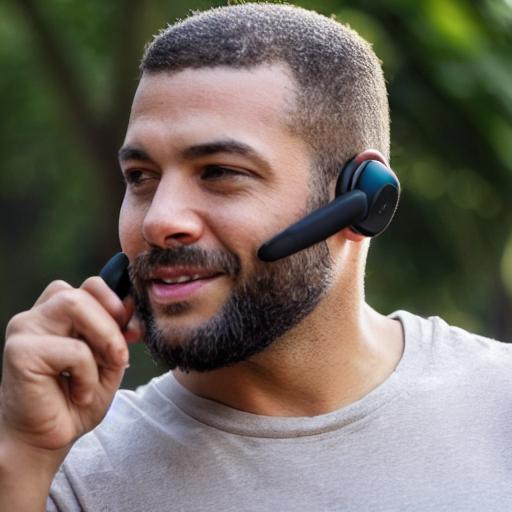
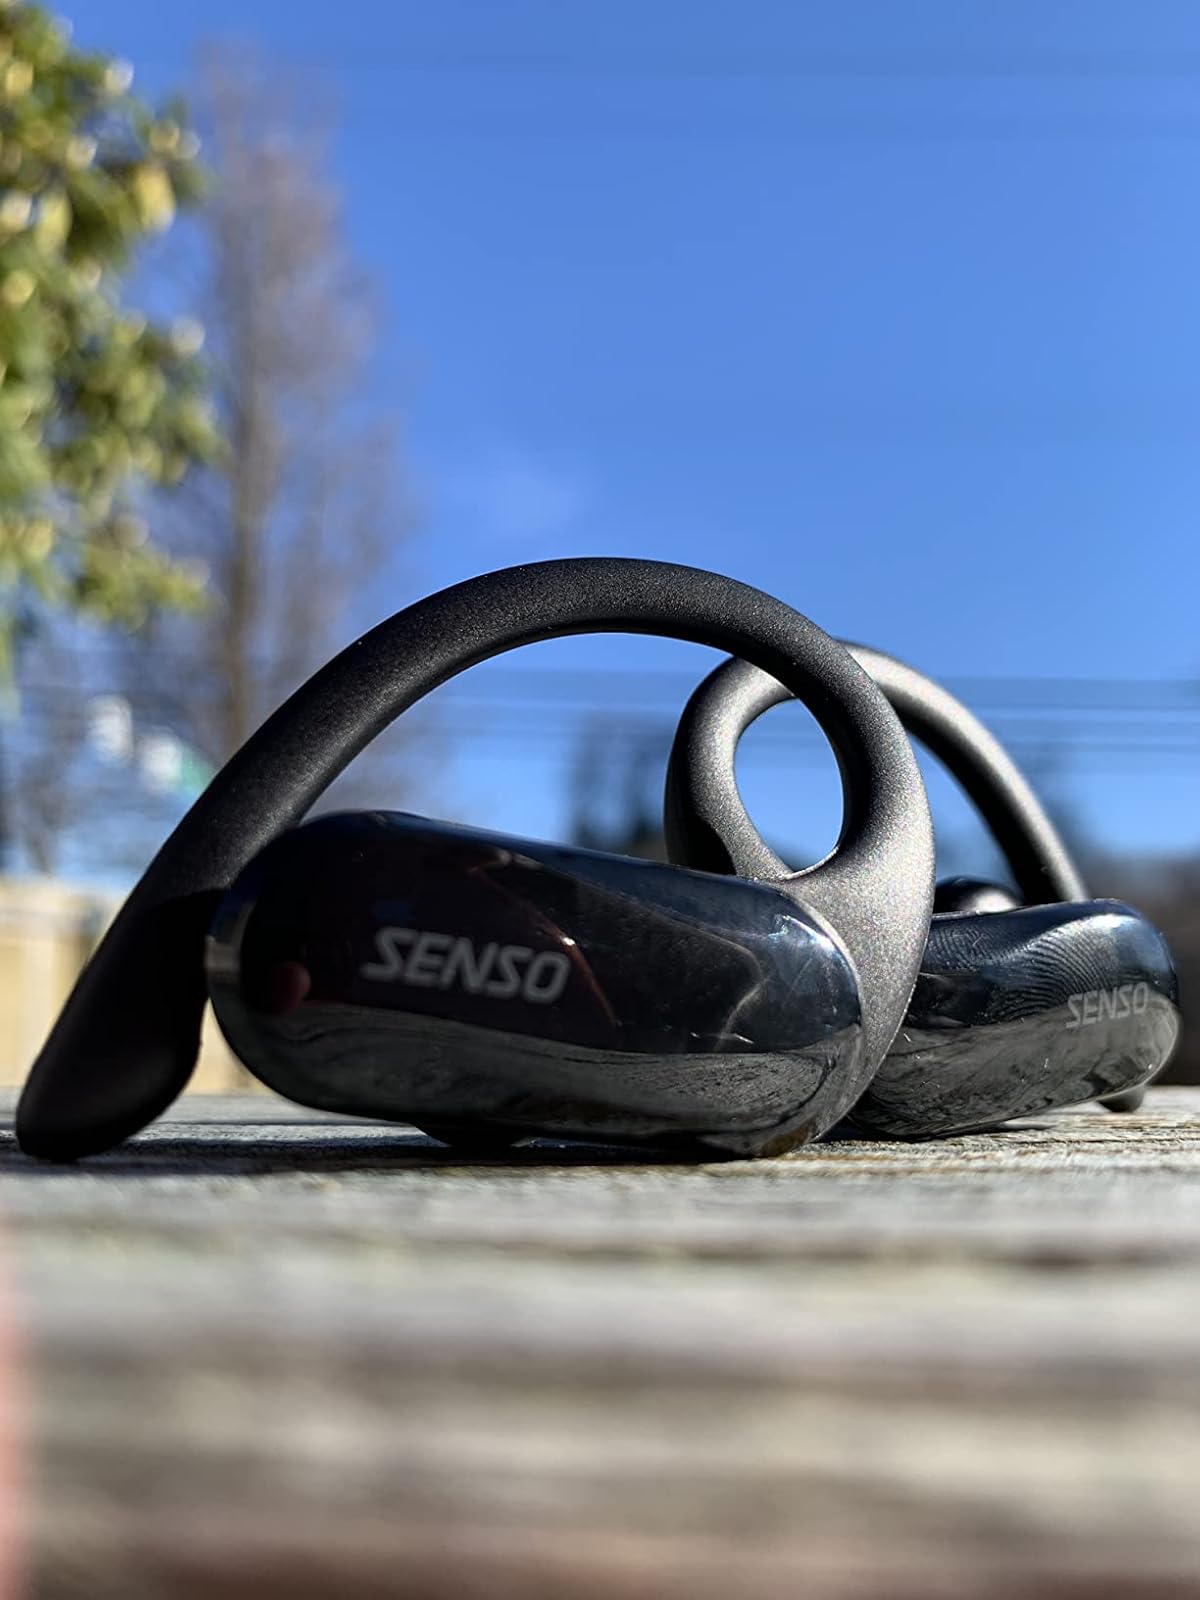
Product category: earbuds
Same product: no